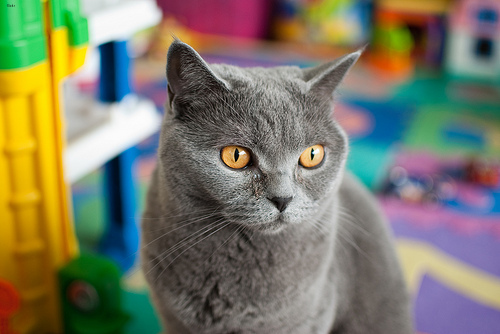
Animal: cat
Breed: british_shorthair